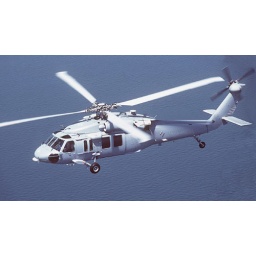
MH-60A flying over water